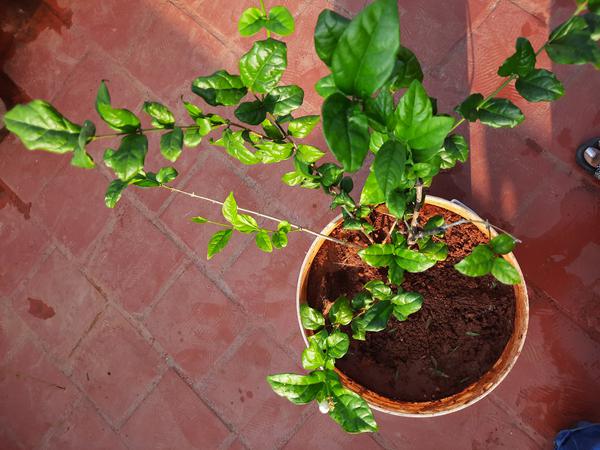
Plant: Jasmine